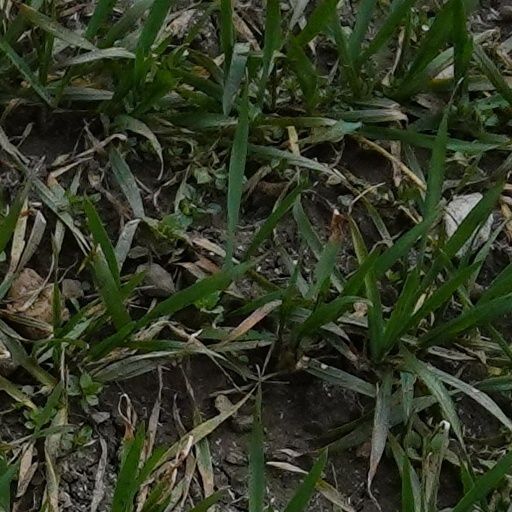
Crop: wheat